Hesterine de Reus

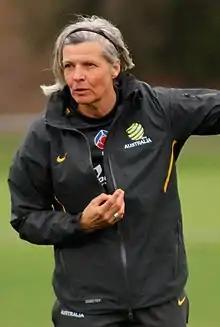
De Reus in 2014, coaching during a Matildas camp

Hesterine Jannetje de Reus (born 6 December 1961) is a Dutch football coach and former footballer who most recently managed Ajax women's team. She has coached women's national and youth teams as well as Dutch domestic league teams.